Ei-Ōkawa Station

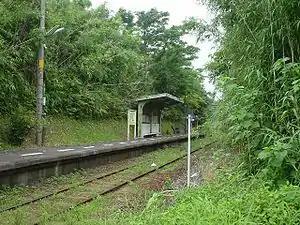
Ei-Ōkawa Station

is a passenger railway station located in the city of Minamikyūshū, Kagoshima Prefecture, Japan. It is operated by JR Kyushu.